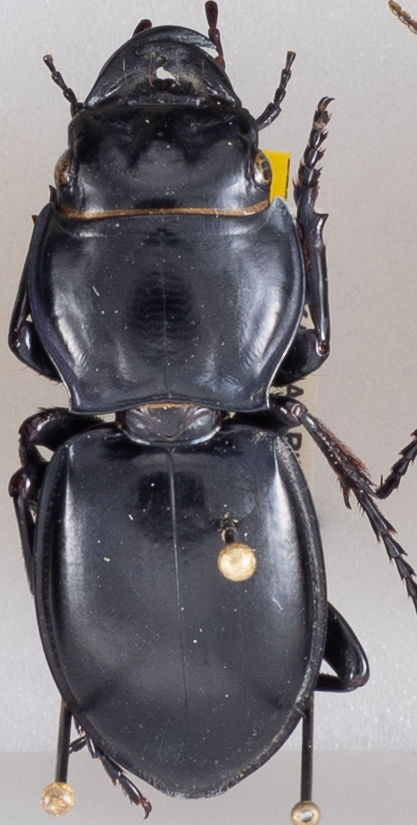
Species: Pasimachus californicus
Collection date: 2020-07-13
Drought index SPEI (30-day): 0.24
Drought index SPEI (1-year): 0.71
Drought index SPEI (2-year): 2.09